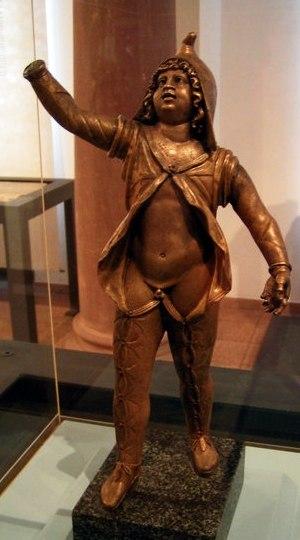
Attis ou Atys est une divinité d'origine phrygienne, parèdre de la déesse Cybèle, dont il est à la fois le fils et l'amant. Il peut être comparé à Adonis, parèdre d'Aphrodite-Astarté, ou encore Tammuz, parèdre d'Ishtar. Son culte à mystères s'est répandu en Grèce, puis dans tout l'Empire romain.